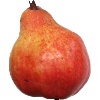
Label: Pear Red 1